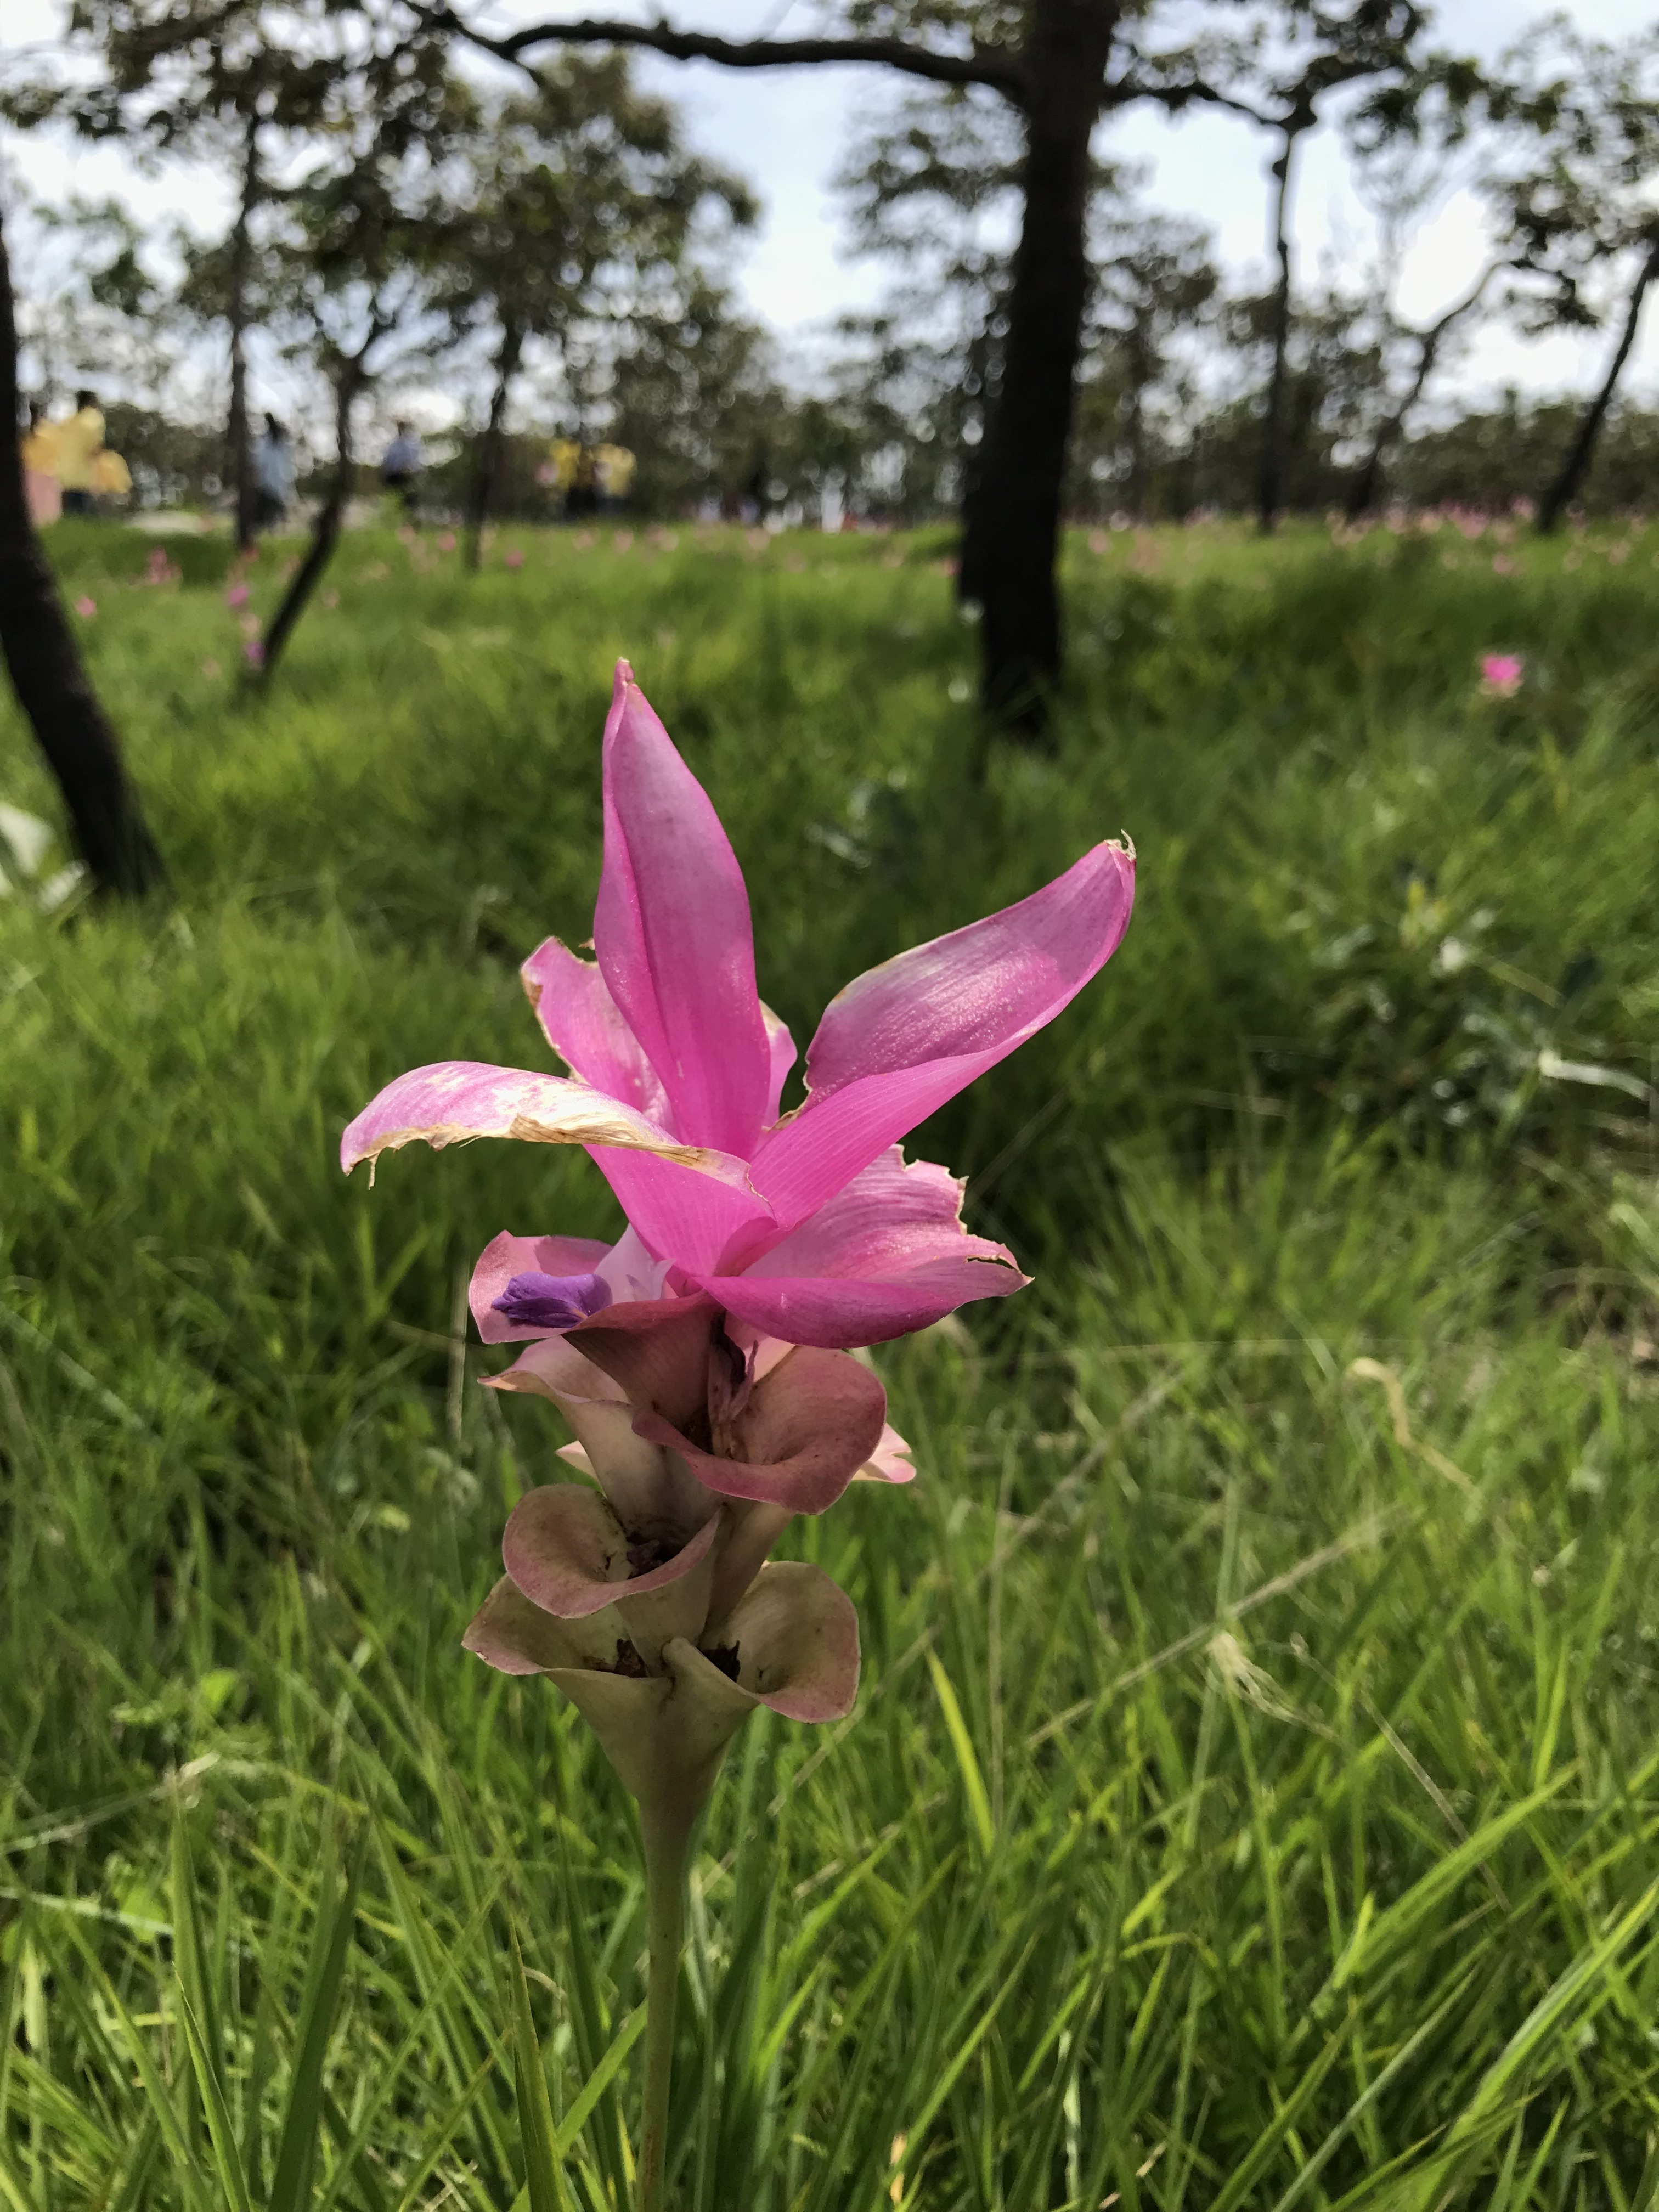
flower, flowering plant, plant, siam tulip, pink, terrestrial plant, petal, botany, spring, zedoary, grass, wildflower, curcuma, ginger family, zingiberales, meadow, herbaceous plant, perennial plant, iris